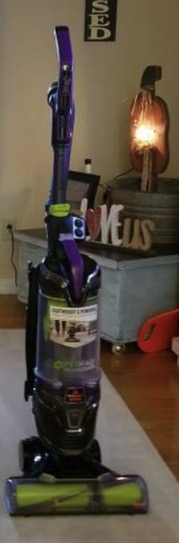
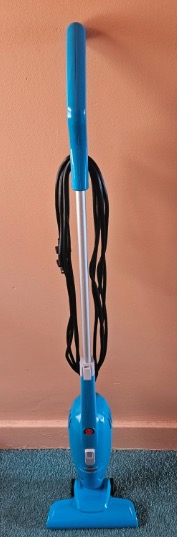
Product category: items_vacuum
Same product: no